Ayaz-Kala

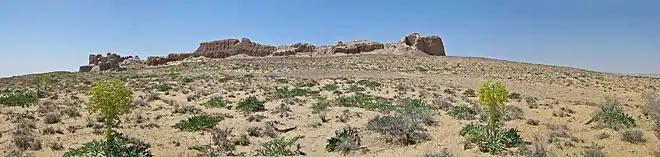
Fortress of Ayaz Kala 3.

Ayaz Kala 2 is a feudal fortress dating from the 6th to 8th century CE, in the Afrighid period. It was built on the top of a conical hill, about 40 m high, situated south west of Ayaz Kala 1. The fortress consists of the "entry" on the south western side and the "main building" which is oval in shape.